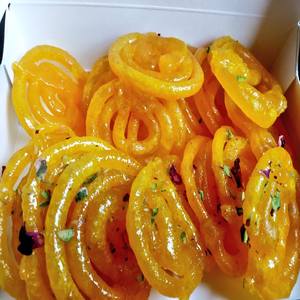
Dish: jalebi